Serai Lashkari Khan

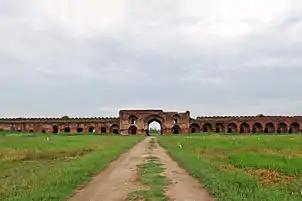
Serai Lashkari Khan

Serai Lashkari Khan located near Gurdwara Manji Sahib, Kotan (near Doraha) in Ludhiana District, Punjab, India is a historical inn, or caravanserai, built by Mughal military general Lashkari Khan in 1667 CE, during the reign of Emperor Aurangzeb.